James Roosevelt Bayley

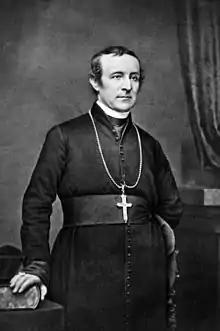
John Hughes, fourth Bishop and first Archbishop of New York, who ordained Bayley to the priesthood in 1844, and to whom Bayley served as private secretary from 1846 to 1853

In his will, Bayley's maternal grandfather, after special bequests to his wife and several others, had left half of his residuary estate to his son Isaac, and the remaining half to be divided equally among his five Bayley grandchildren, according to a second codicil of August 16, 1842. In a third codicil dated March 8, 1844, six days after Bayley's ordination, Roosevelt stated that "as I deem it neither just nor right that any part of the property should be instrumental in building up a faith which I think erroneous and unholy," he disinherited his grandson, bequeathing his one-tenth share of the estate to the Union Theological Seminary instead. This inheritance amounted to about $70,000. After his grandfather died on February 6, 1847, Bayley contested the will in court, alleging that the codicil referred to a part of the will which had already been revoked when the codicil was executed, and the codicil was therefore inoperative. The Superior Court decided partially in Bayley's favor in September 1849, awarding him $32,000. However, this decision was reversed by the Court of Appeals, depriving Bayley of his entire inheritance.